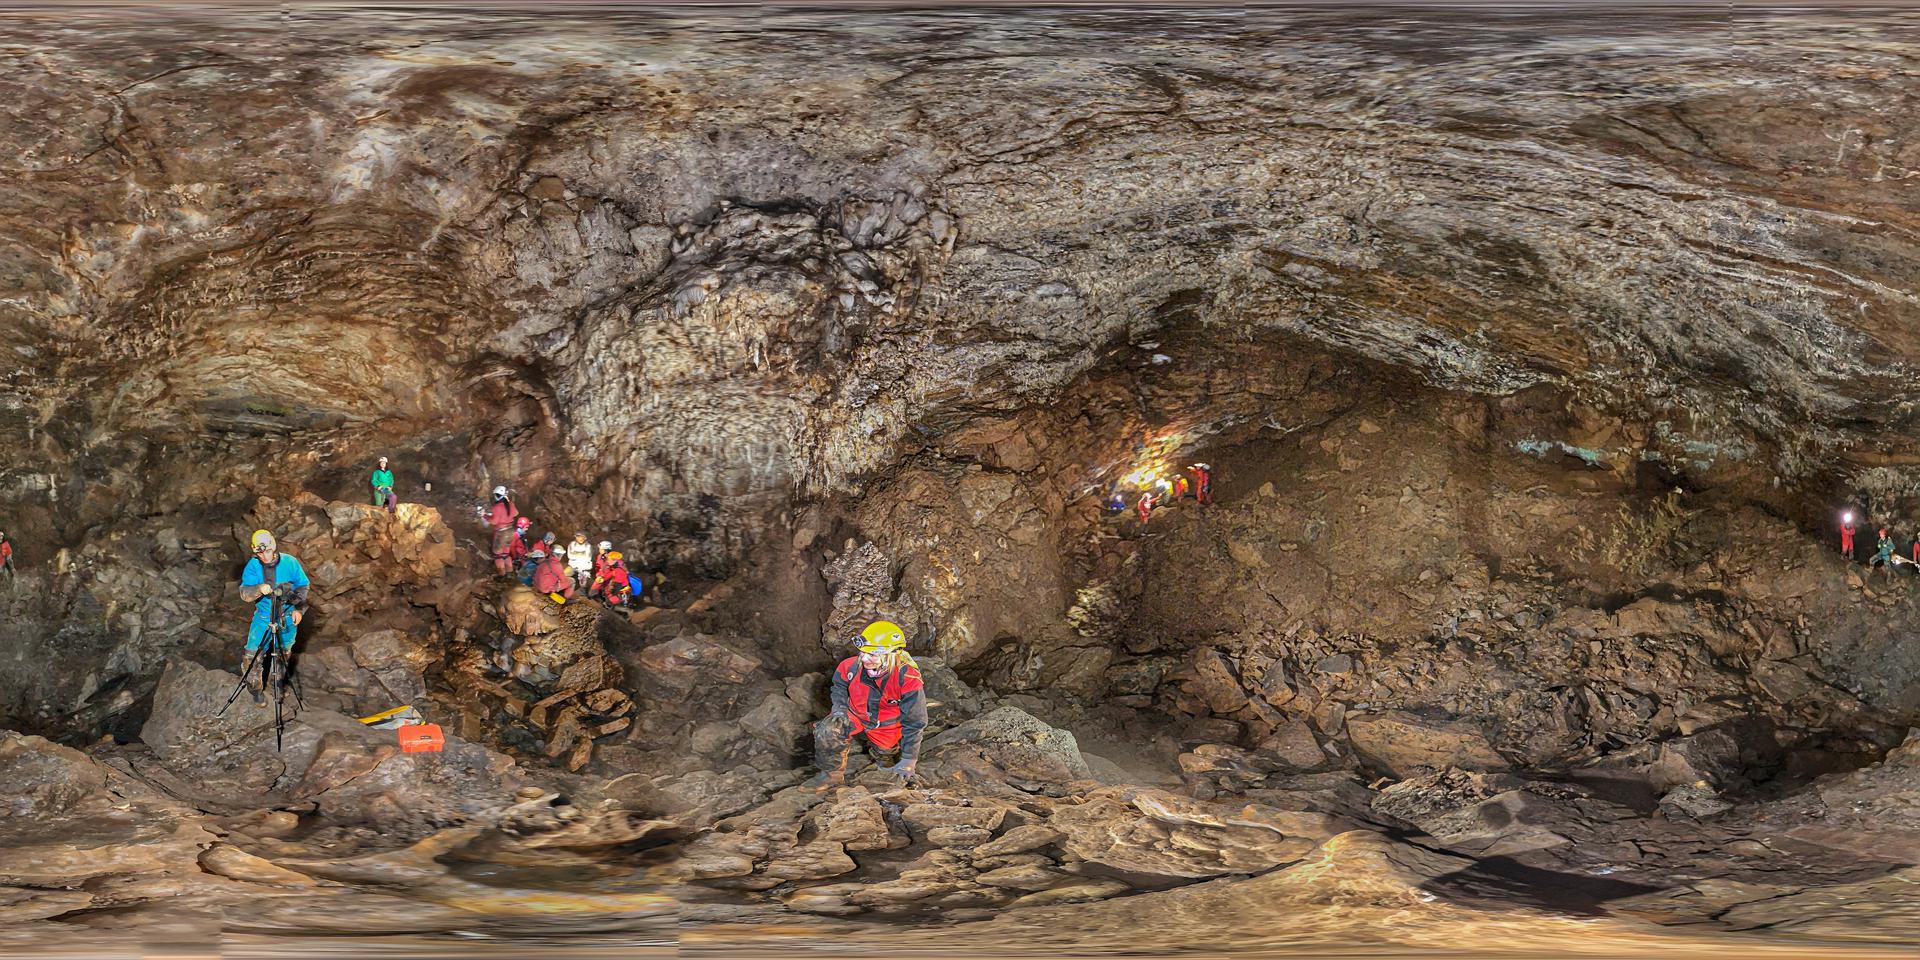
Referred object: the person in a blue jacket

Referred object: the person wearing a yellow helmet and red jacket